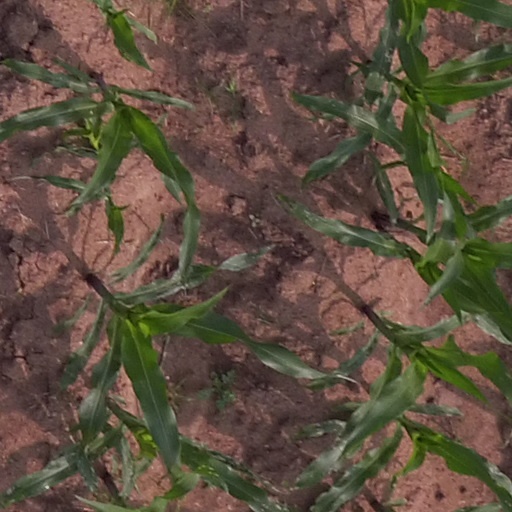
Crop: maize; corn